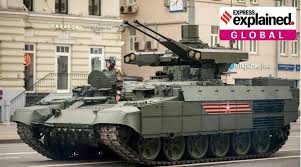
Label: BMP